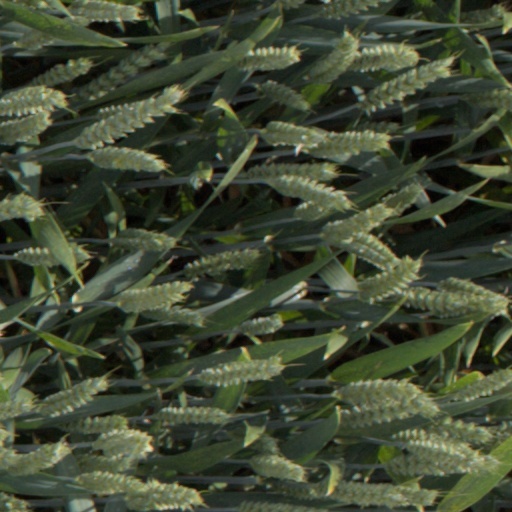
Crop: wheat